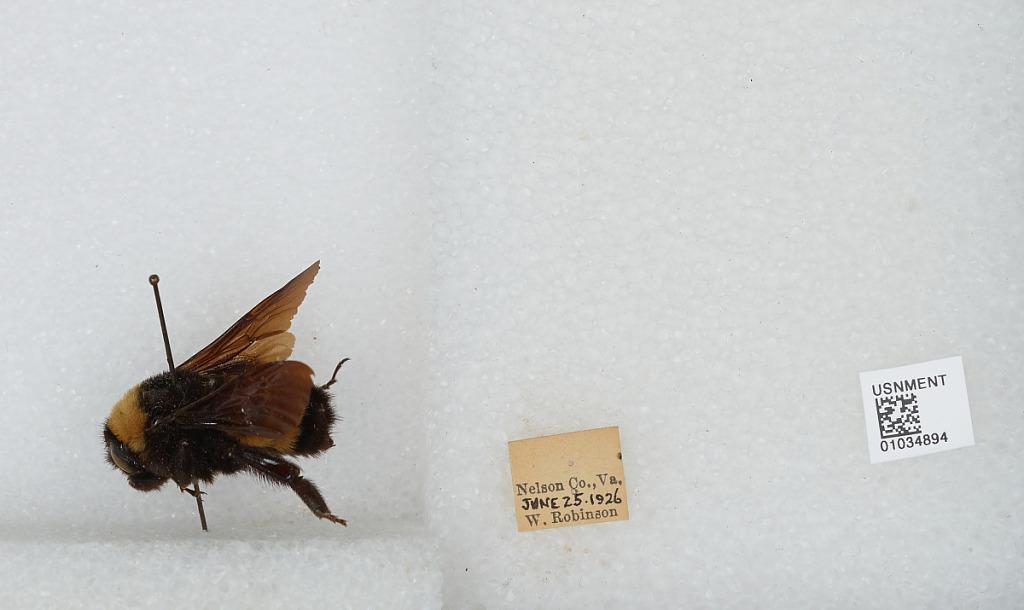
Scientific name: Bombus (Fervidobombus) pensylvanicus pensylvanicus (De Geer)
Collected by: W. Robinson
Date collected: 1926-6-25
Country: United States
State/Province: Virginia
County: Nelson
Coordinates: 37.78, -78.88